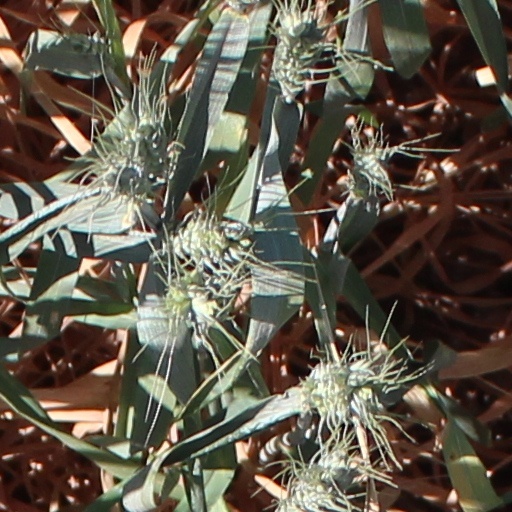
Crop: wheat